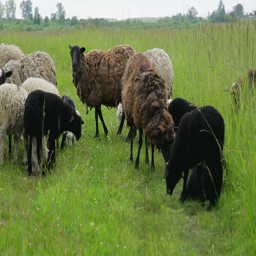
sheep eat grass on the green field in the summer